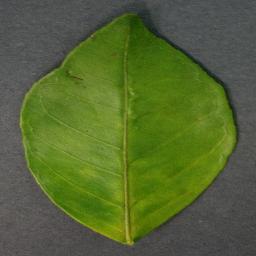
Label: Orange___Haunglongbing_(Citrus_greening)